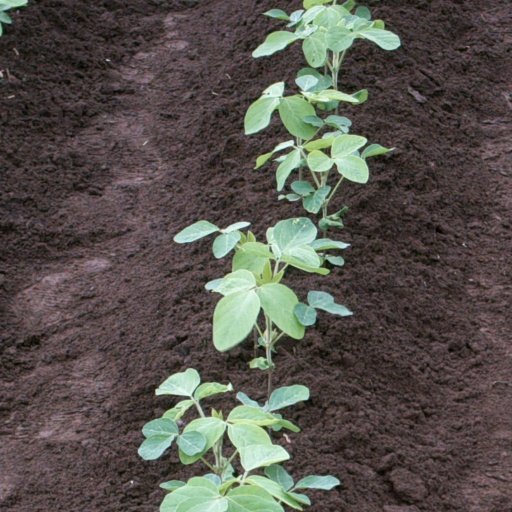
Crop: soybean